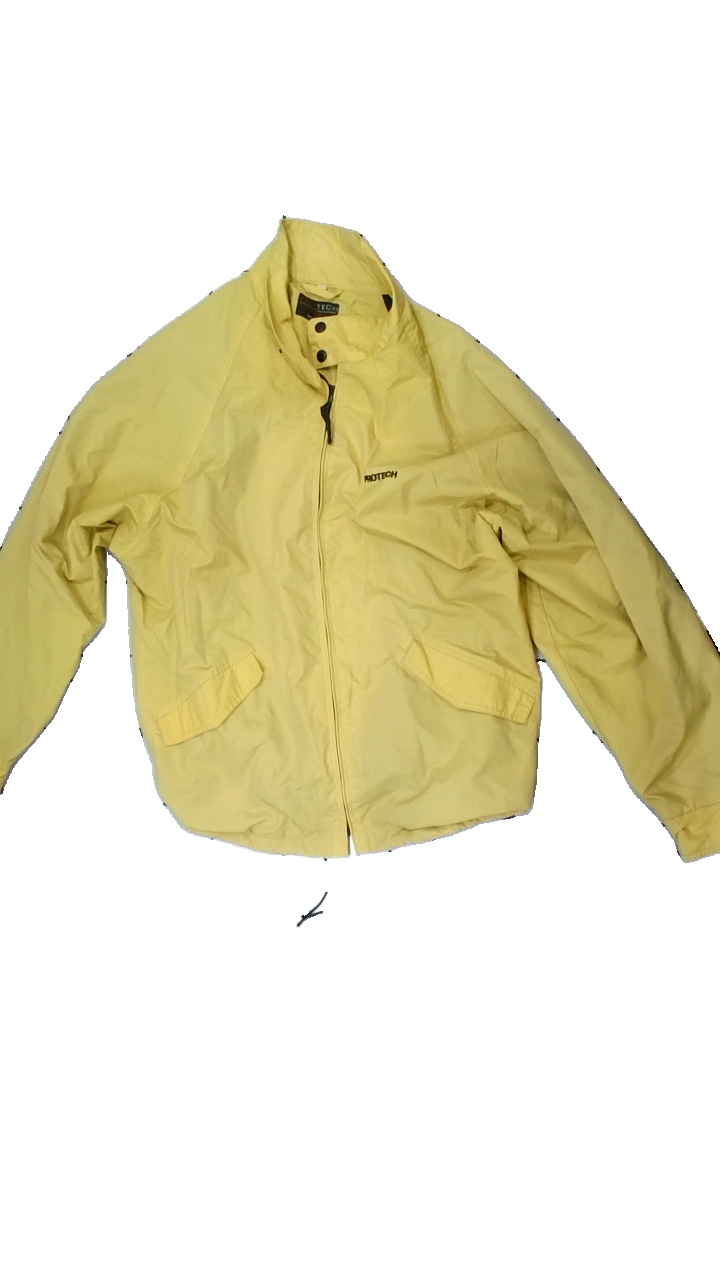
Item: Jacket (Ladies)
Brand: Protech
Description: Yellow jacket
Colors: Yellow
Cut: Regular
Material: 100% Nylon
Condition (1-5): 5
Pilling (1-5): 5
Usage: Reuse
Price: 50-100